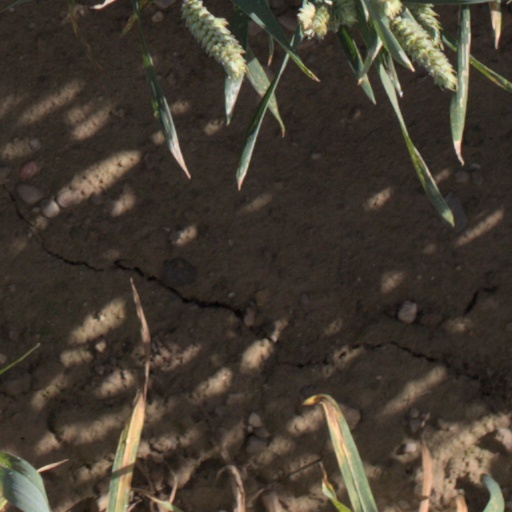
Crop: wheat